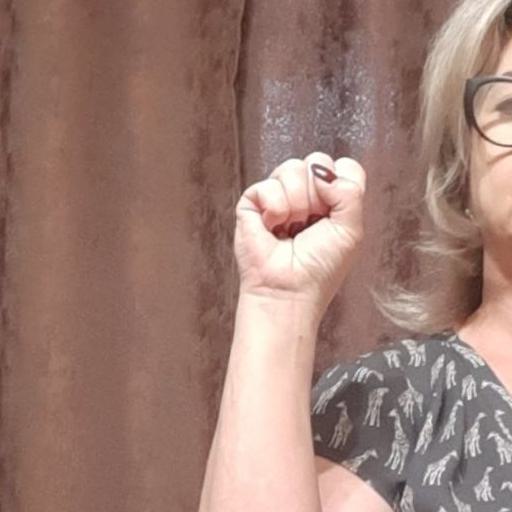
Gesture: fist